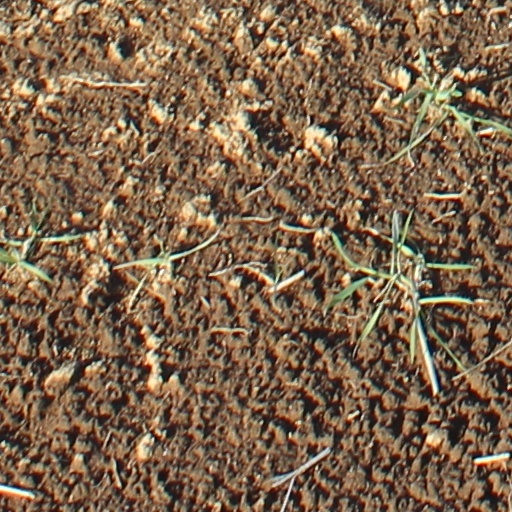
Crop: wheat